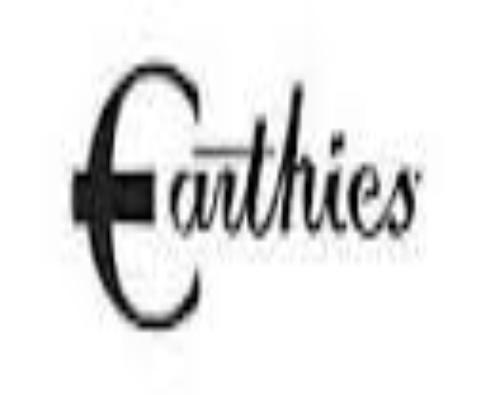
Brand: Earthies
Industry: Clothes